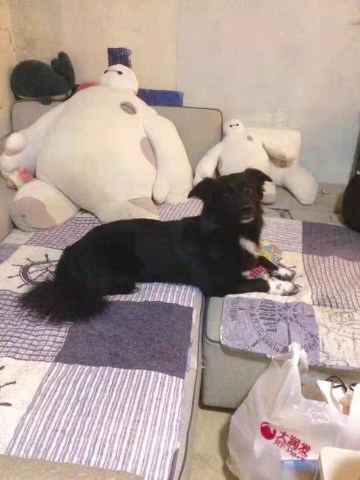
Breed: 3336-n000121-chinese_rural_dog